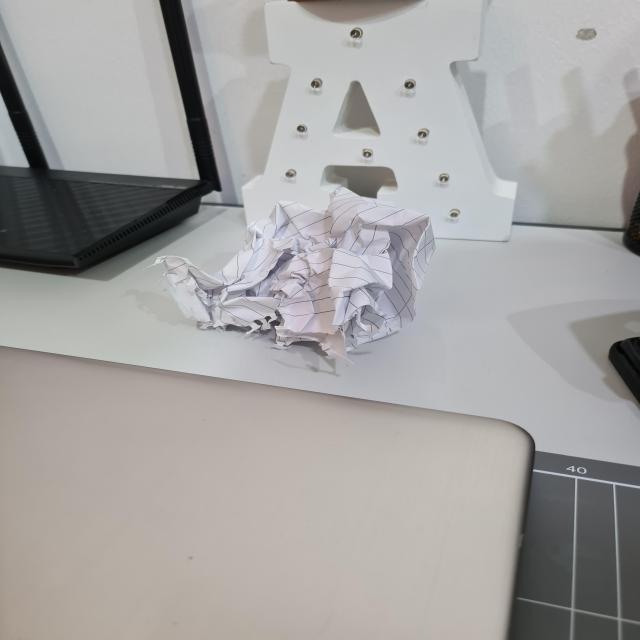
Label: tissues